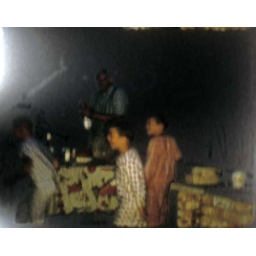
Cousins in pajamas running around the oil cloth picnic table on summer night.1960 family reunion at summer lake cabin